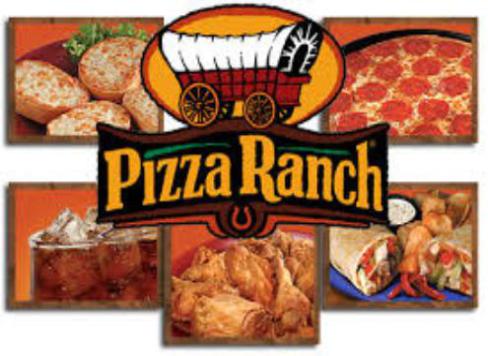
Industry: Food